Therizinosaurus

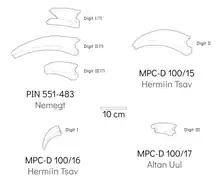
Skeletal diagram featuring the known unguals of "Therizinosaurus"

The arm of "Therizinosaurus" covered in total length (humerus, radius and second metacarpal with phalanges lengths). The measured long with a stocky and flattened dorsal blade, wide acromial process (bony extension) and a very widened ventral surface. Near the anterior edge of the scapular widening and near the suture (bone joint), a foramen was located; it likely functioned as a channel for blood vessels and nerves. The posterior edge of the scapula was robust and the was lightly built, likely fused into a cartilaginous system with its periphery in life. The measured in length, it had a broad and convex lateral surface that formed a slightly inclined concavity near of the scapulocoracoid suture. This concavity bent down towards the scapular widening. Near the scapulocoracoid suture, this edge turned very thin and possibly into cartilage along with the periphery of the coracoid in life, as the case of the scapular edge. A large foramen was also present on the coracoid. The was broad and deep, slightly pointing to the outer lateral side. It had robust and convex crest-like borders. The supraglenoid thickness was developed in a convex crest-shaped form, it was divided across the top of the scapulocoracoid suture. The attachment for the biceps muscle was prominently developed by a large tubercle with a stocky top, indicating powerful muscles in life.